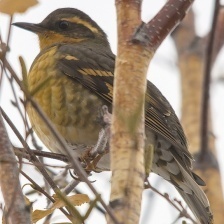
Species: VARIED THRUSH
Scientific name: IXOREUS NAEVIUS